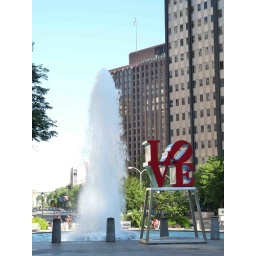
Love Park... see the Excelle RX building in the background... 12th floor is the Thermo offices.